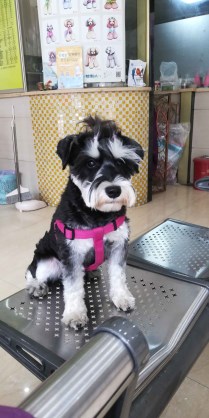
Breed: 2342-n000102-miniature_schnauzer